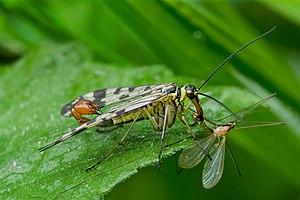
Une mouche-scorpion (Panorpa communis). Le genre Panorpa est un genre largement réparti dans l'hémisphère nord.